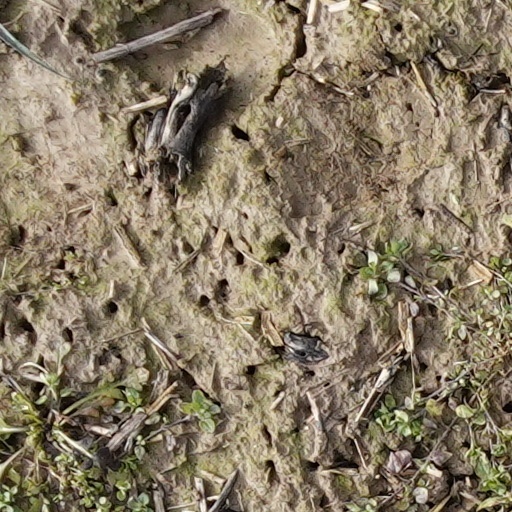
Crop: wheat